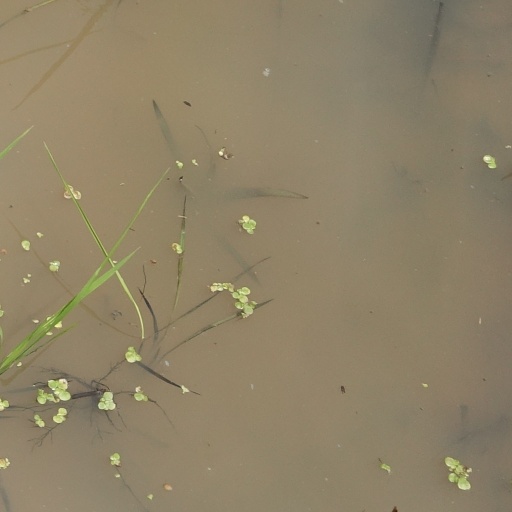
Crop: rice